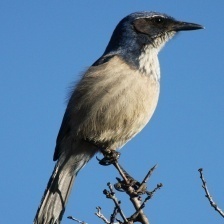
Species: CHARA DE COLLAR
Scientific name: CYANOLYCA ARMILLATA